Censorship in Thailand

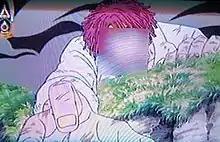
Censored character with bloodied face from One Piece on Thai TV

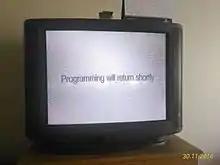
Blanked screen during a BBC programme on Thai monarchy

In television broadcasts, scenes with "...clothes showing cleavage, a man's bare chest, weapons pointed at people, consumption of alcohol and even the bottom of a shoe (because showing your heel in Thailand is considered rude) are all obscured..." If a Thai TV show is broadcast overseas the blurs will most likely be omitted. As in all media, criticism of the king is not allowed.